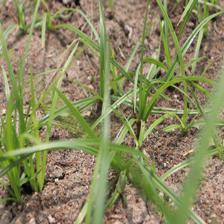
Label: Grass